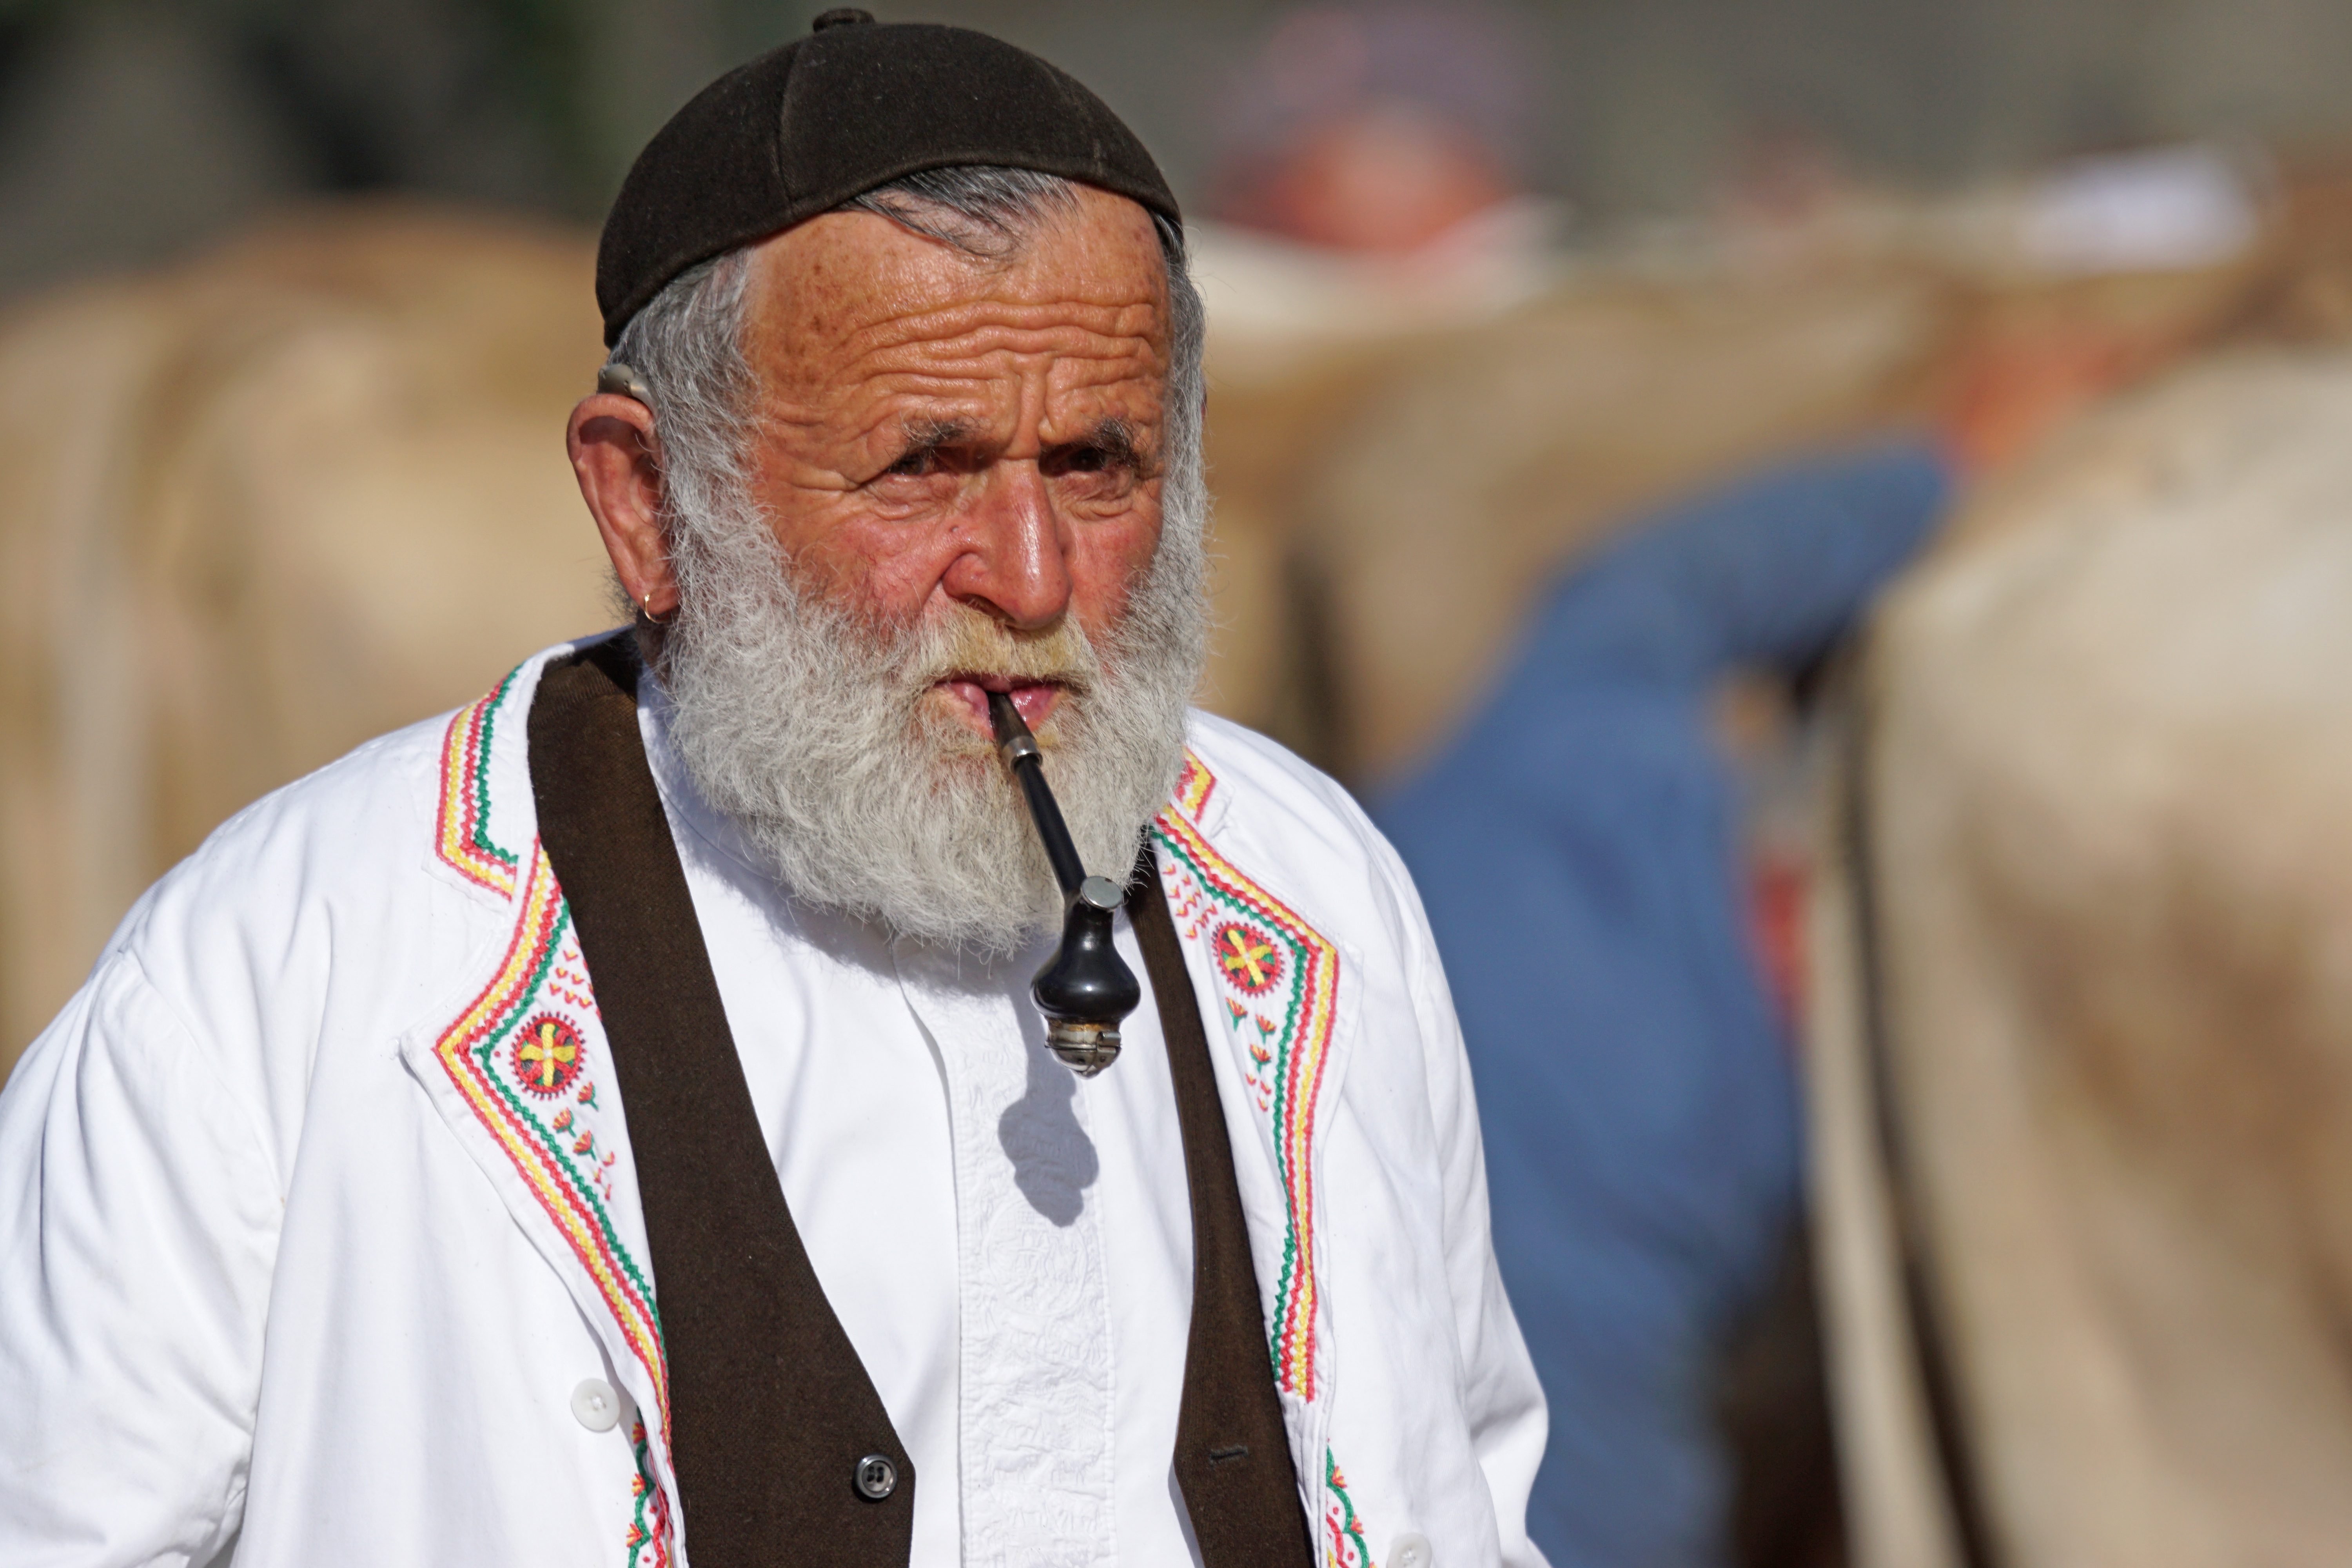
person, people, village, profession, beard, bart, switzerland, appenzell, appenzellerland, costume, customs, whistle, cattle show, senn, facial hair, sennisch, knowledgeable, tabakpfeiffe